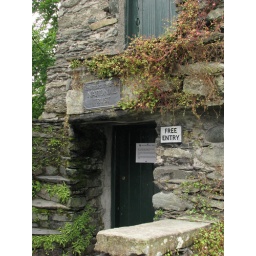
This old bridge house sits over a small stream and is now a National Trust site.